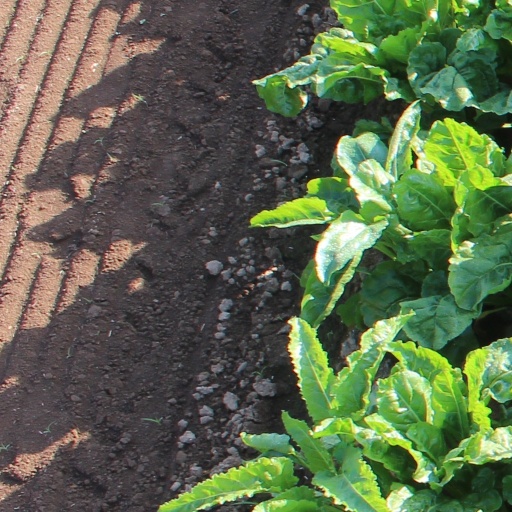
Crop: sugar beet